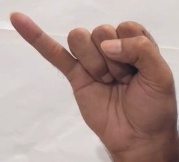
ASL sign: J